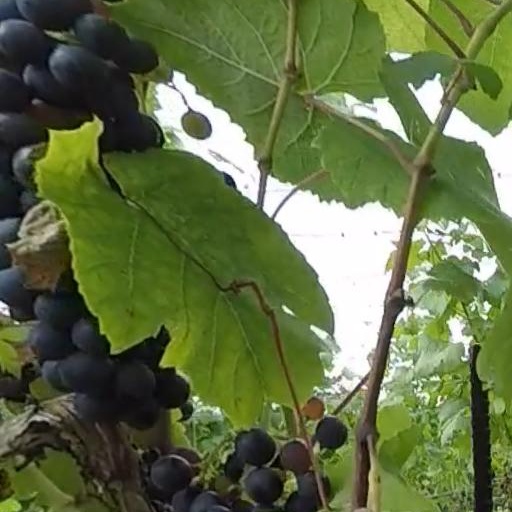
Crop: grape